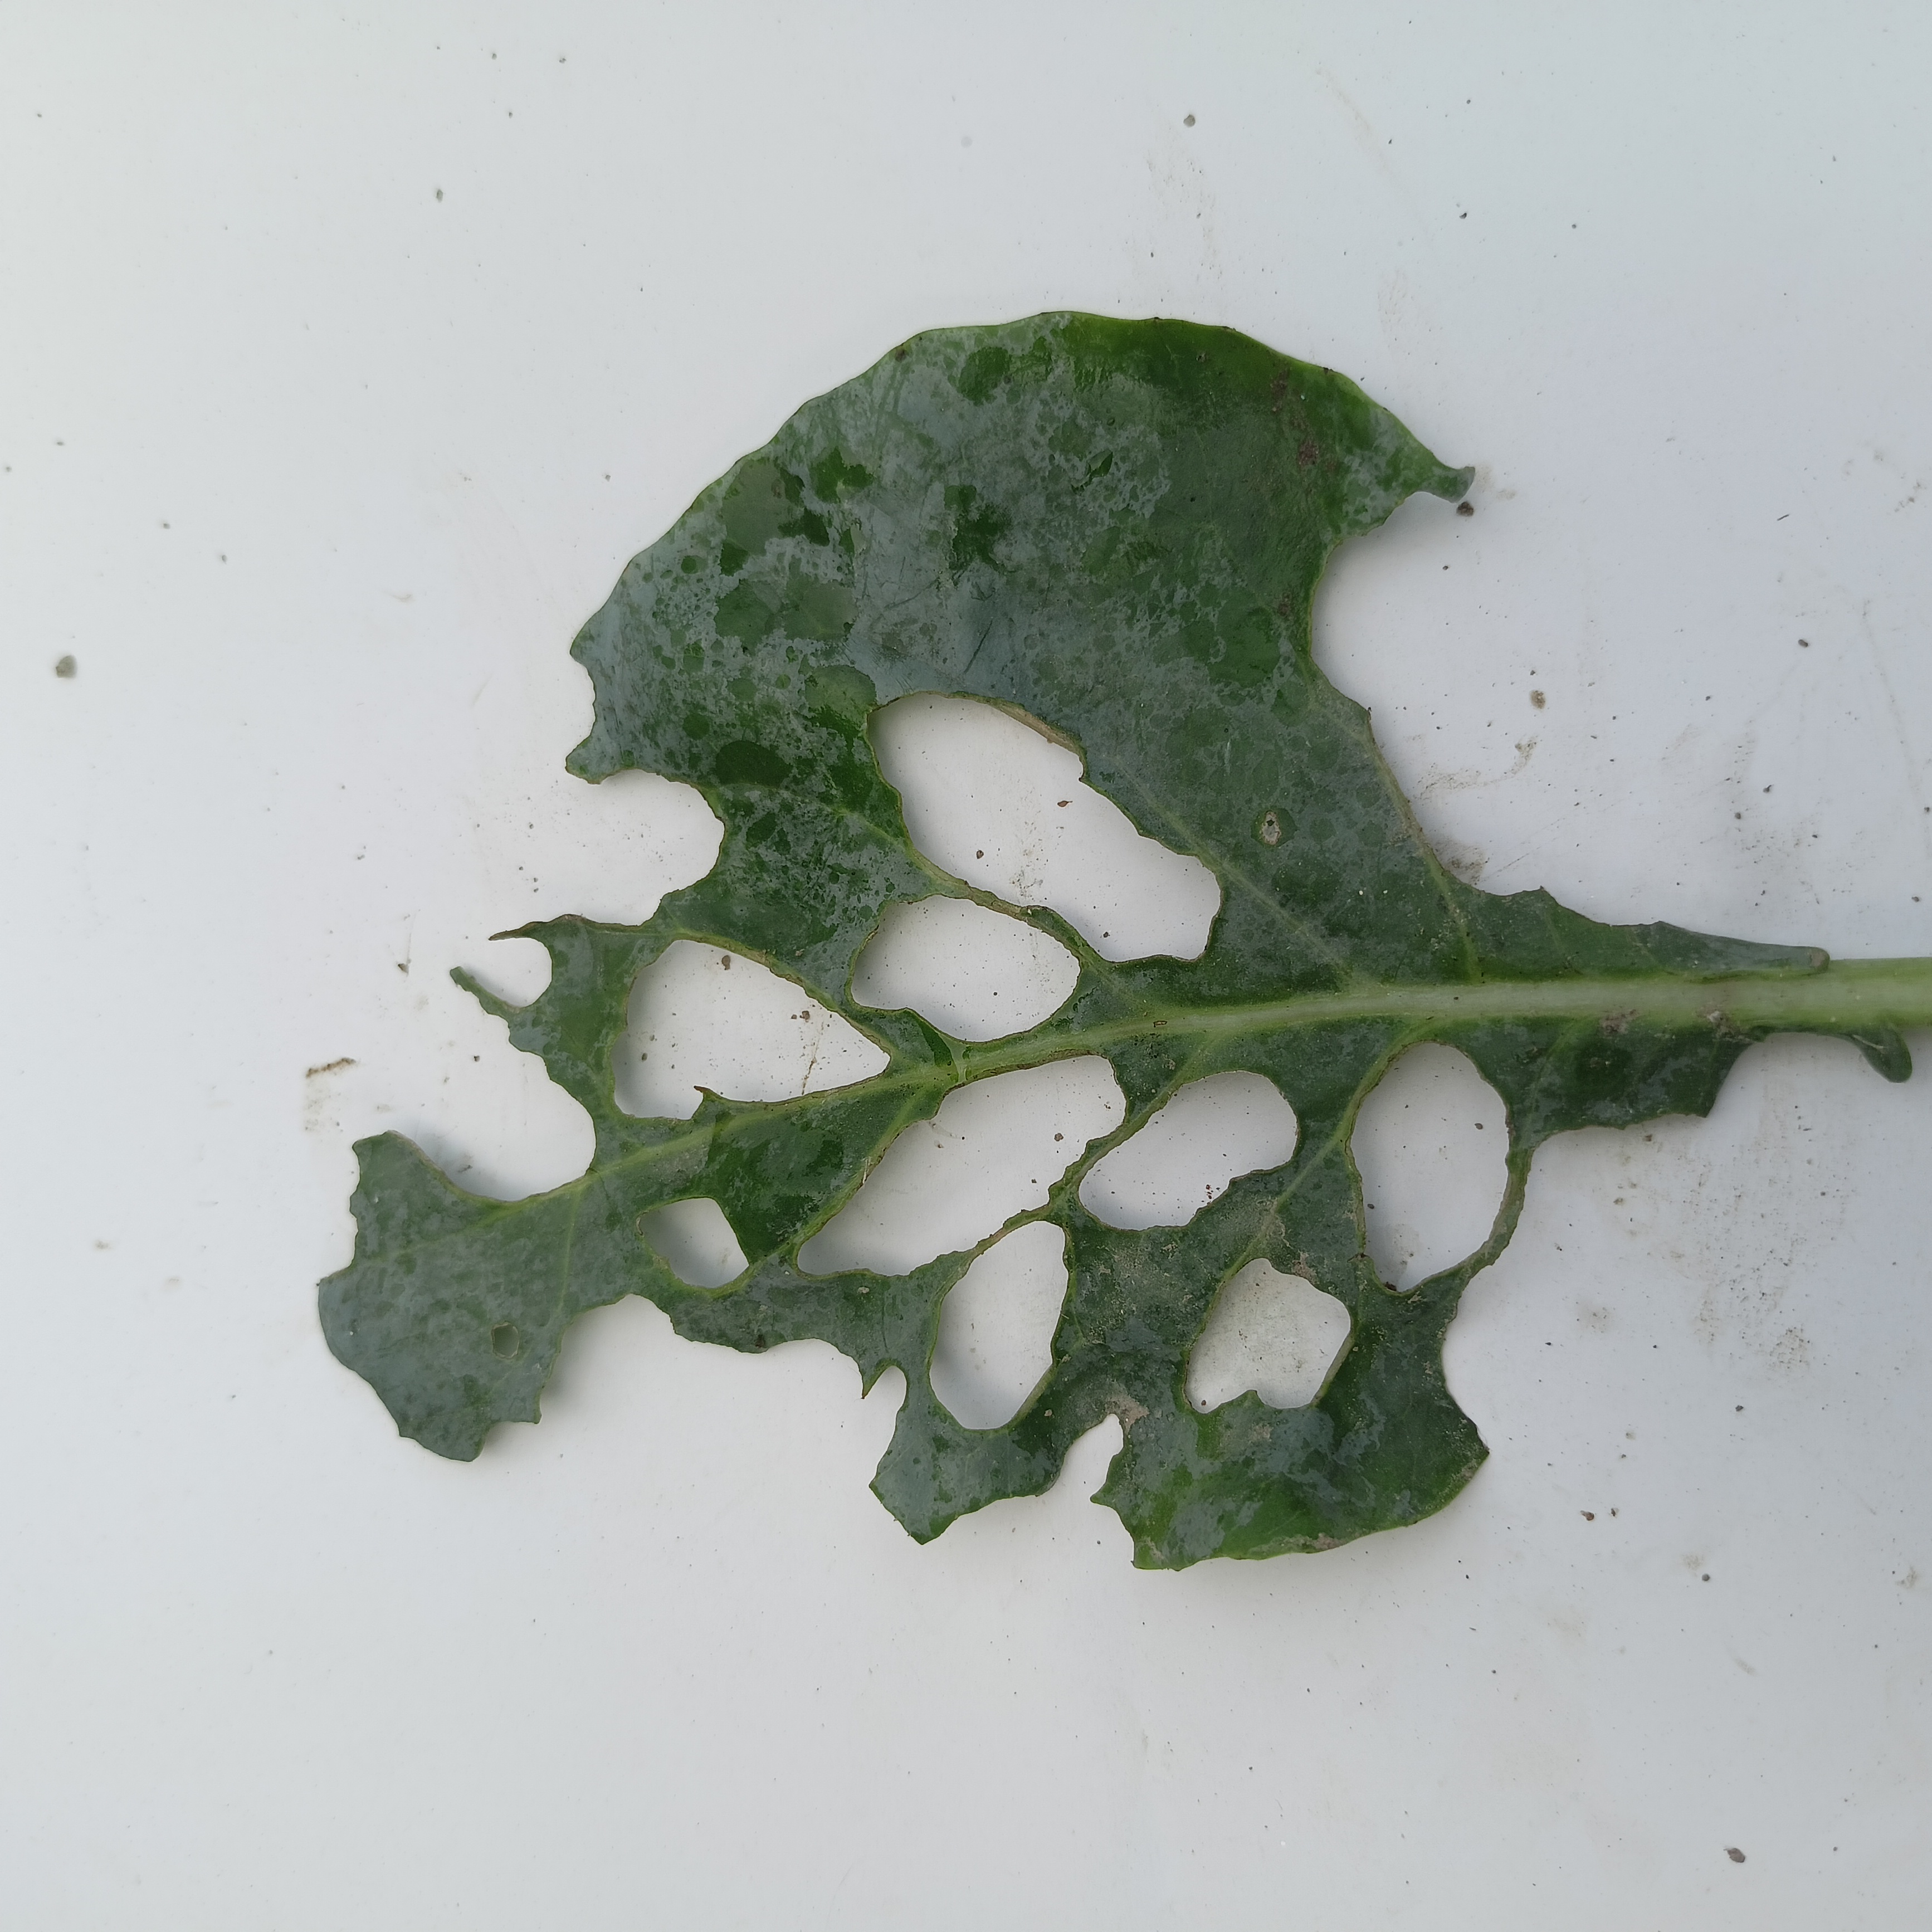
Label: Insect Hole